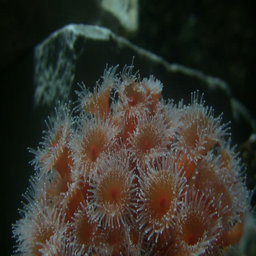
a group of biological species are gently swaying in the water